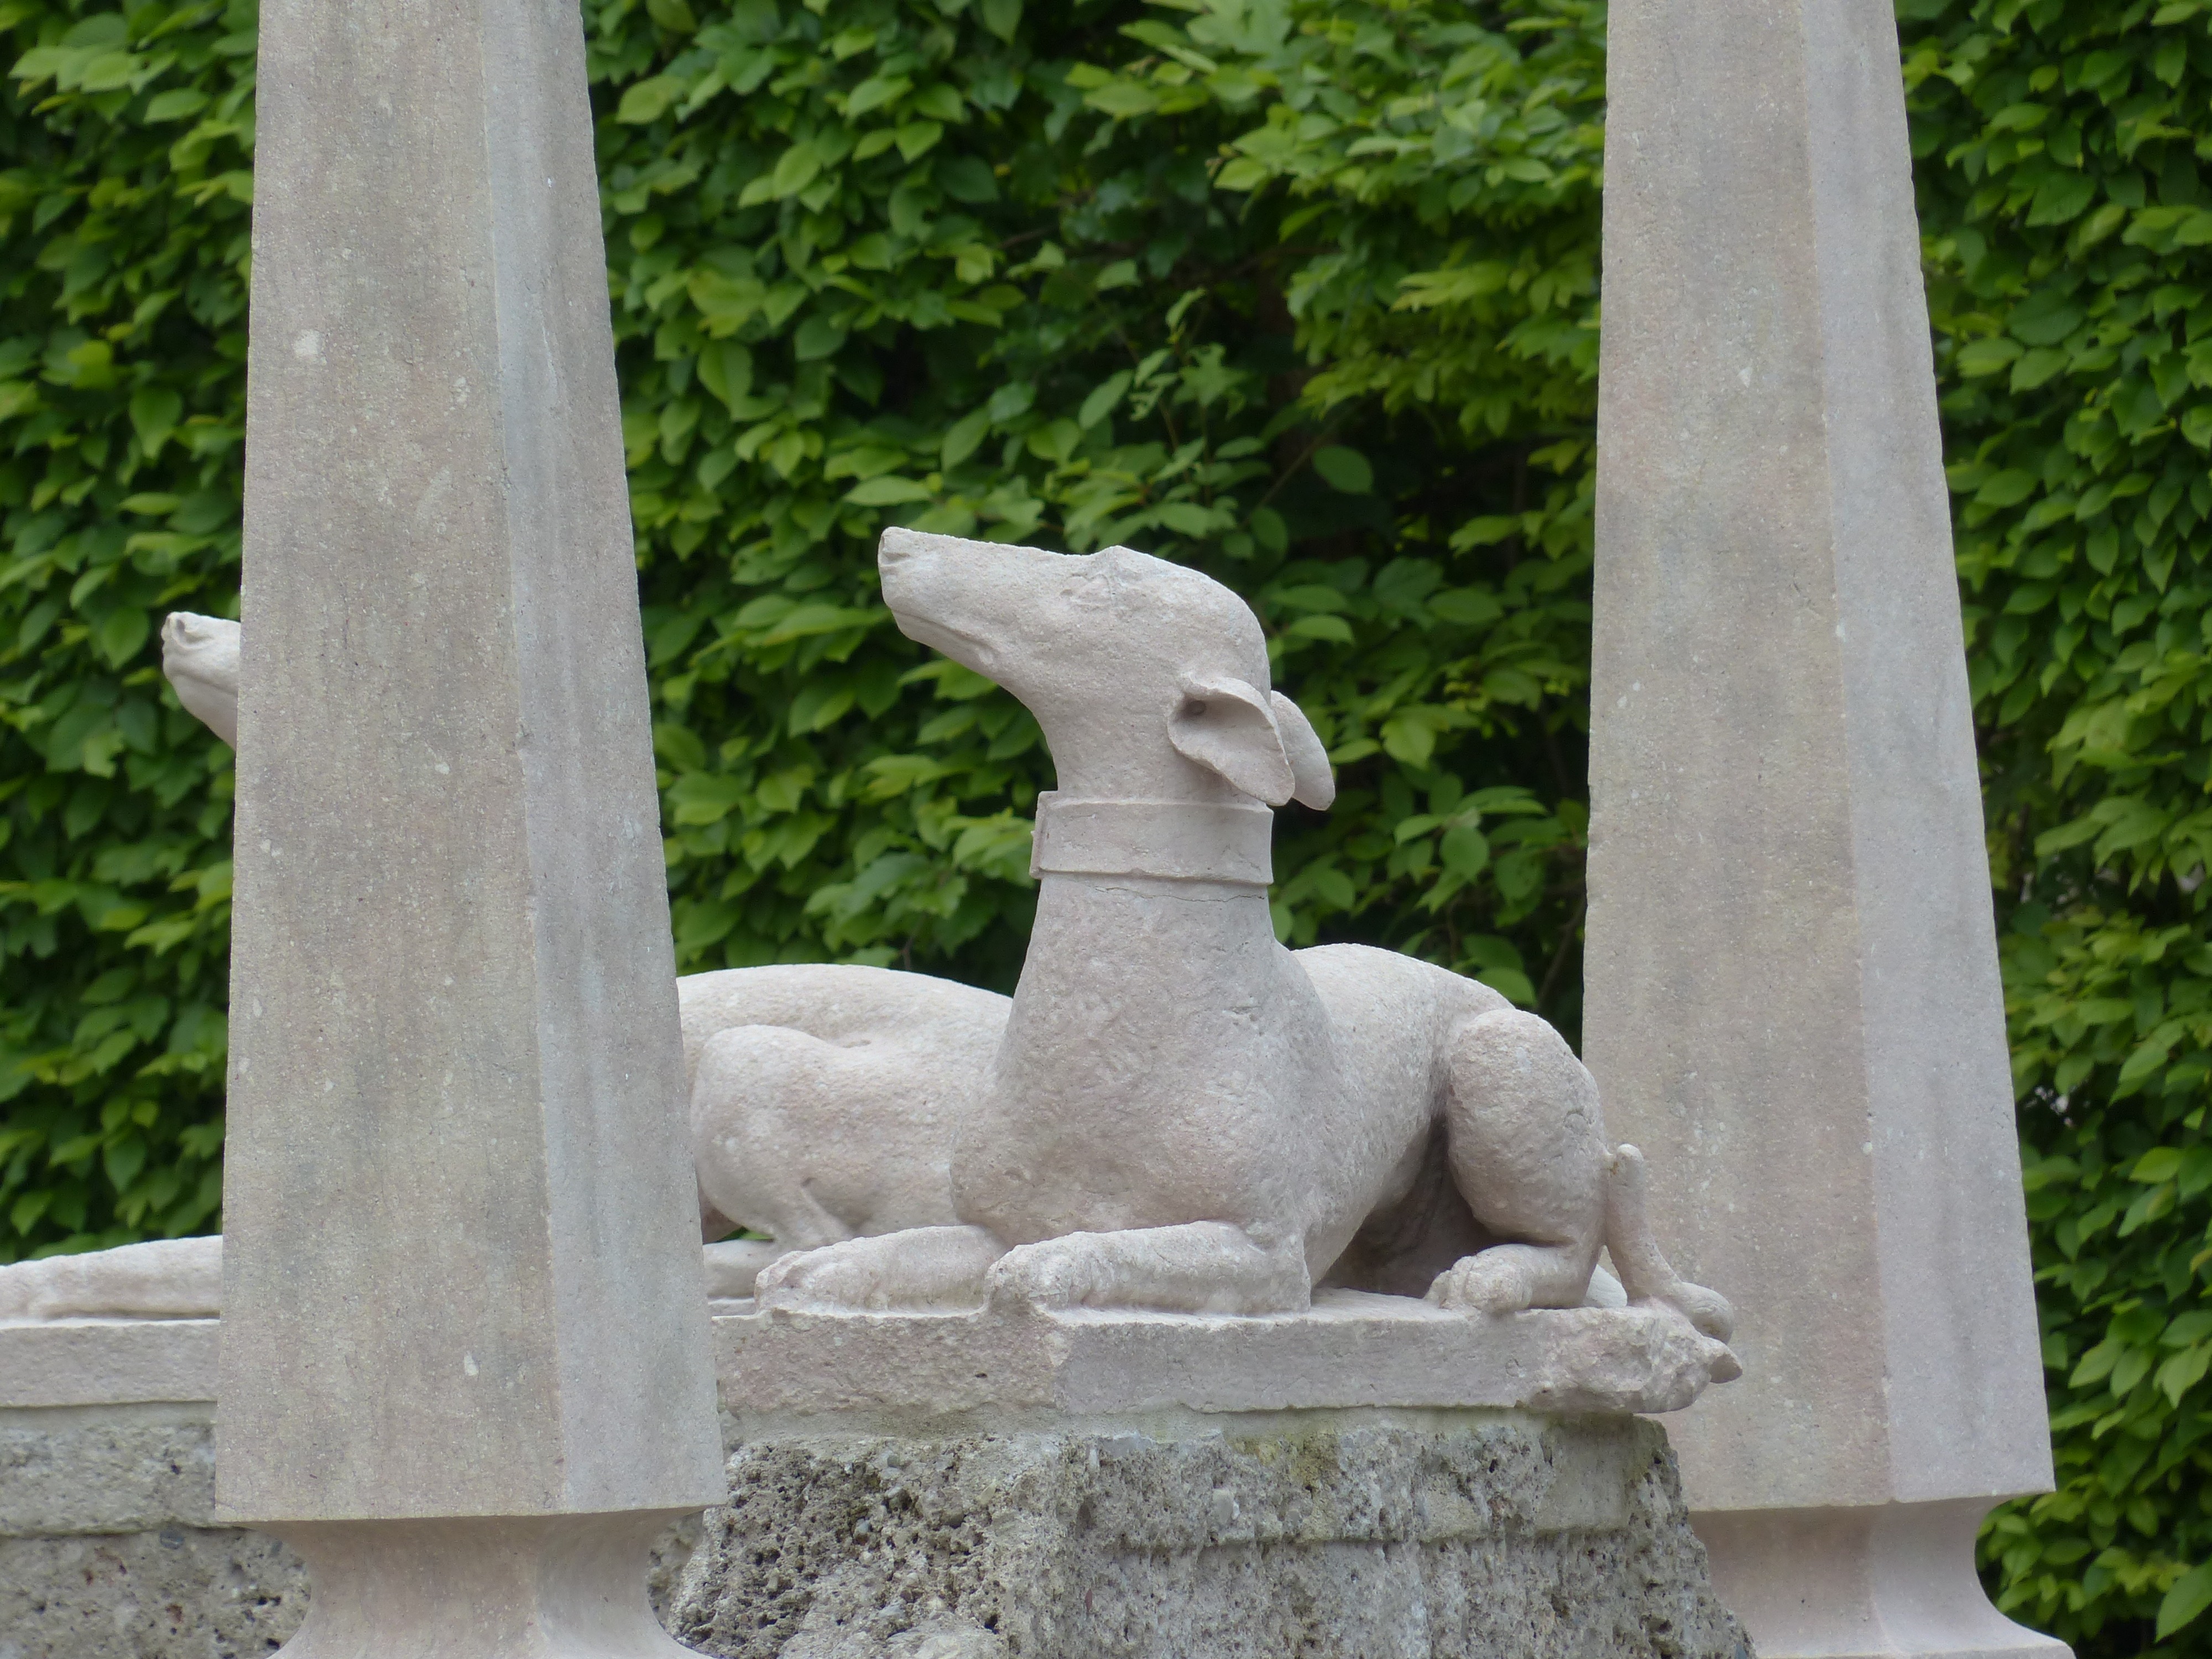
dog, monument, statue, garden, sculpture, memorial, art, carving, stone figure, garden statue, ornamental garden, hellbrunn, mannerist garden